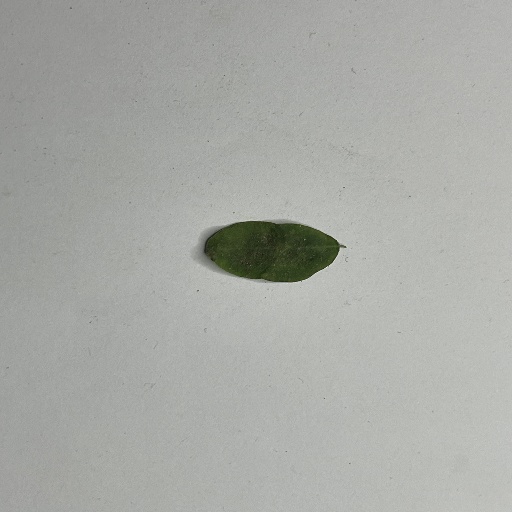
Species: Sojina
Leaf condition: Bacterial Spot